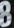
Number: 8